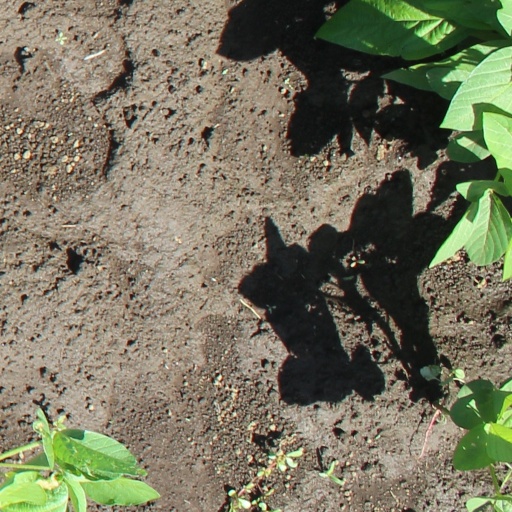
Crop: soybean